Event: Nepal Earthquake
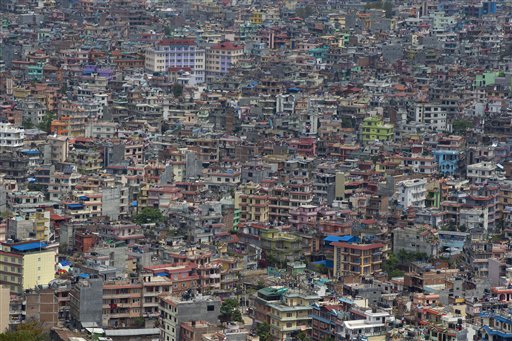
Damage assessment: no_damage